Walking with Beasts

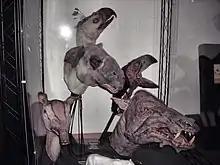
Puppet heads of various animals used for certain shots in the series

After the success of "Walking with Dinosaurs", the executive producer Tim Haines conceived "Walking with Beasts" as a sequel. The intended goal of the series was to introduce the general public to the fascinating mammals (and other animals) of the Cenozoic era, typically less represented in popular culture than dinosaurs. The budget of "Walking with Beasts" was £4.2 million, one of the most expensive documentaries ever made but much lower than a feature film with comparable visual effects needs. Tim Haines attributed the completion of the series despite this to solid planning.